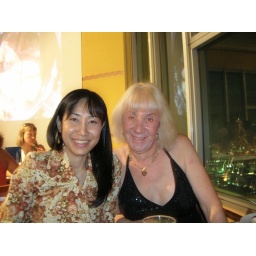
Taken in the sky tower reasturant in bangkok ,we had a wonderful meal and evening there